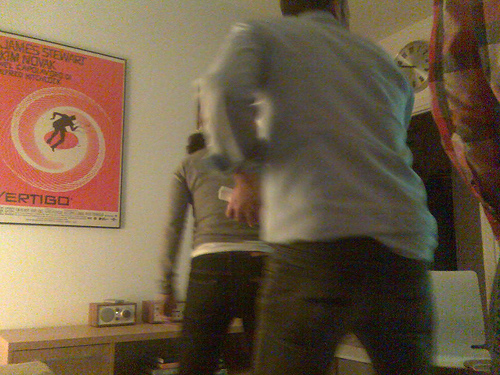
user: Given an image and a question. Answer the question in a short answer. Question: What is the silver round thing hanging in the top right corner called? Short Answer:
assistant: clock